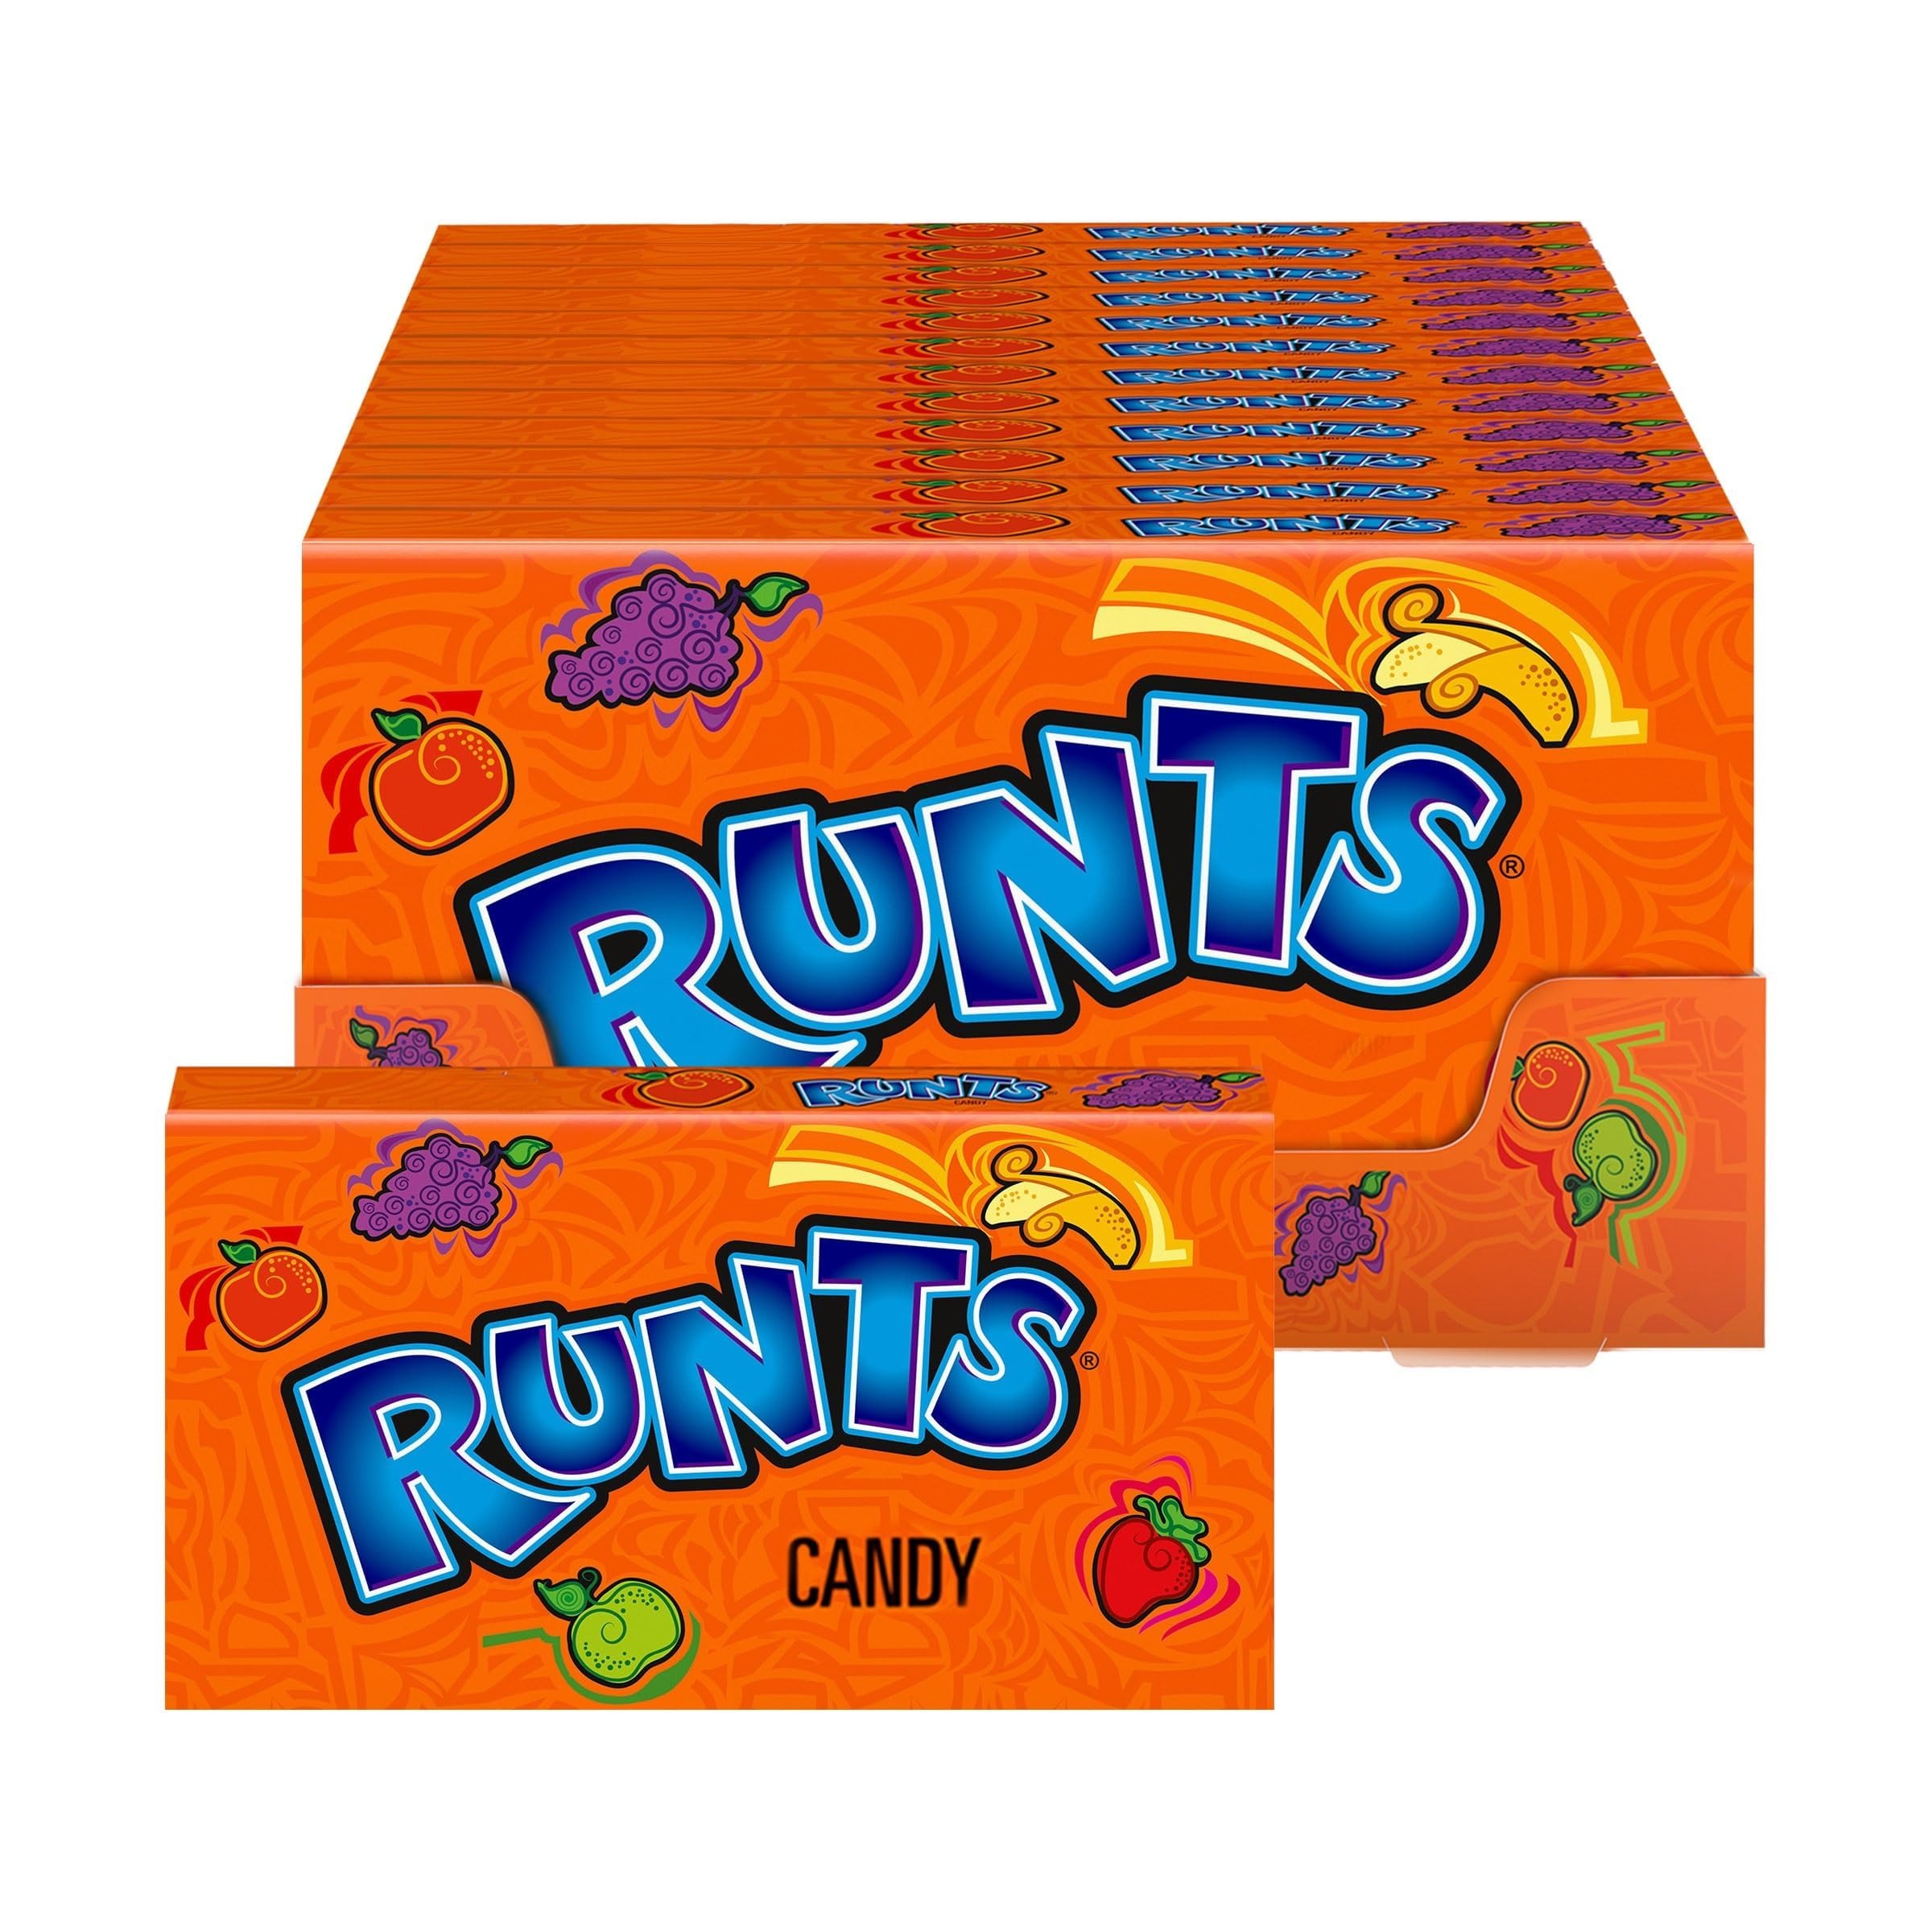
Item Name: Wonka Runts Hard, Chewy & Fruity Candy, 5 Ounce Theater Candy Boxes (Pack of 12)
Bullet Point 1: BURSTING WITH FRUITY FLAVOR: Check out these itty bitty fruit candies in a bunch of awesome flavors: orange, banana, strawberry, grape, and green apple.
Bullet Point 2: MINIATURE FRUIT IN YOUR HAND: Each fruit candy is shaped just like the fruit it tastes like. Shake up the box, pour into your hand and enjoy a fruit salad.​
Bullet Point 3: COOL SNACK ANYWHERE: These fruity candies are the ultimate sweet treat to take with you anywhere. Stash a box in your car, your bag, and even your drawer at work. Unleash the fruity flavor.​
Bullet Point 4: PERFECT SIZE: This 5 oz bag is the perfect theater box size to enjoy alone or with your friends. Miniature fruits in a handy box.​
Bullet Point 5: MOVIE SNACK: Runts candy is the OG movie theater snack. Grab a box and enjoy an explosion of fruit. Mix into your popcorn for an extra fruity kick to your corn.​
Bullet Point 6: WHERE LEGENDS MEET NOVELTY: Crafting candy is our passion, and it shows. From the timeless icons that have captured hearts to scrumptious new Wonka flavors that push boundaries, we celebrate candy
Value: 60.0
Unit: Ounce

Price: 3.99